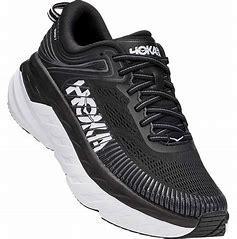
Brand: Hoka
Model: 100